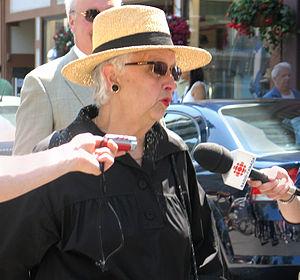
La maire de Québec (2005 -2007), Andrée P. Boucher. Photo: Claude Boucher
Les élections municipales de 2001 à Québec se sont déroulées le 4 novembre 2001.
Les élections municipales de 2005 à Québec se sont déroulées le 6 novembre 2005.
Andrée Boucher, née Andrée Plamondon le 30 janvier 1937 et morte le 24 août 2007 à Québec, est une femme politique québécoise. Elle est mairesse de Sainte-Foy de 1985 à 2001 puis mairesse de Québec du 19 novembre 2005 jusqu'à son décès le 24 août 2007. Elle est la première femme à avoir exercé cette fonction.